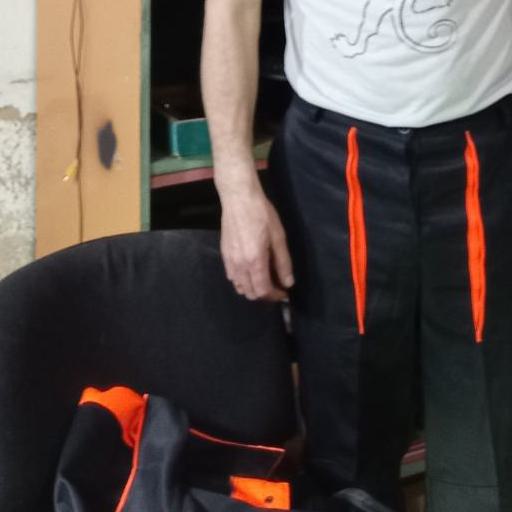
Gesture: no_gesture